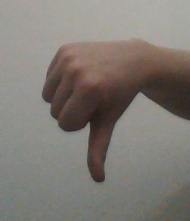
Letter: waw